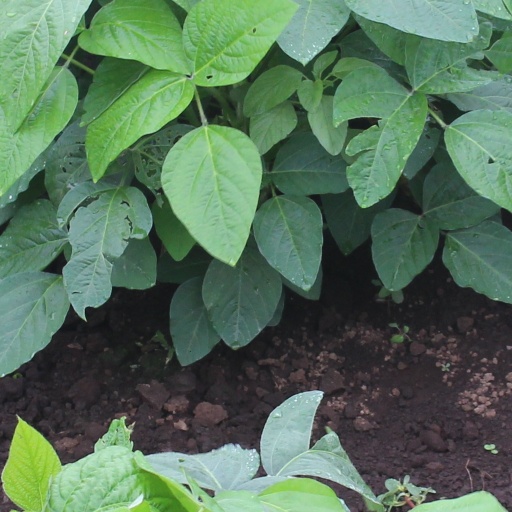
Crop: soybean